Christ Appearing to Saint Anthony Abbot

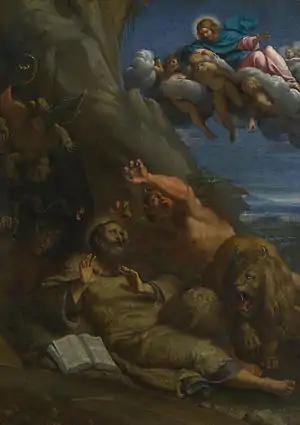
"Christ Appearing to Saint Anthny Abbot" (ca. 1598–1600) by Annibale Carracci

Christ Appearing to Saint Anthony Abbot or The Temptation of Saint Anthony is an oil-on-copper painting of Anthony the Great executed ca. 1598–1600 by the Italian painter Annibale Carracci. It was acquired in the 19th century by an English collector and is now in the National Gallery, London, which bought it in 1846.